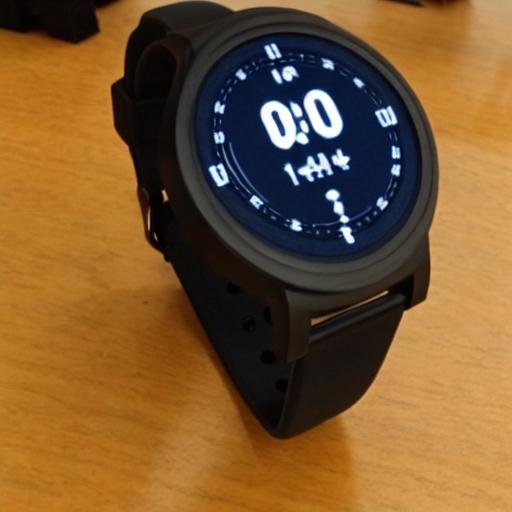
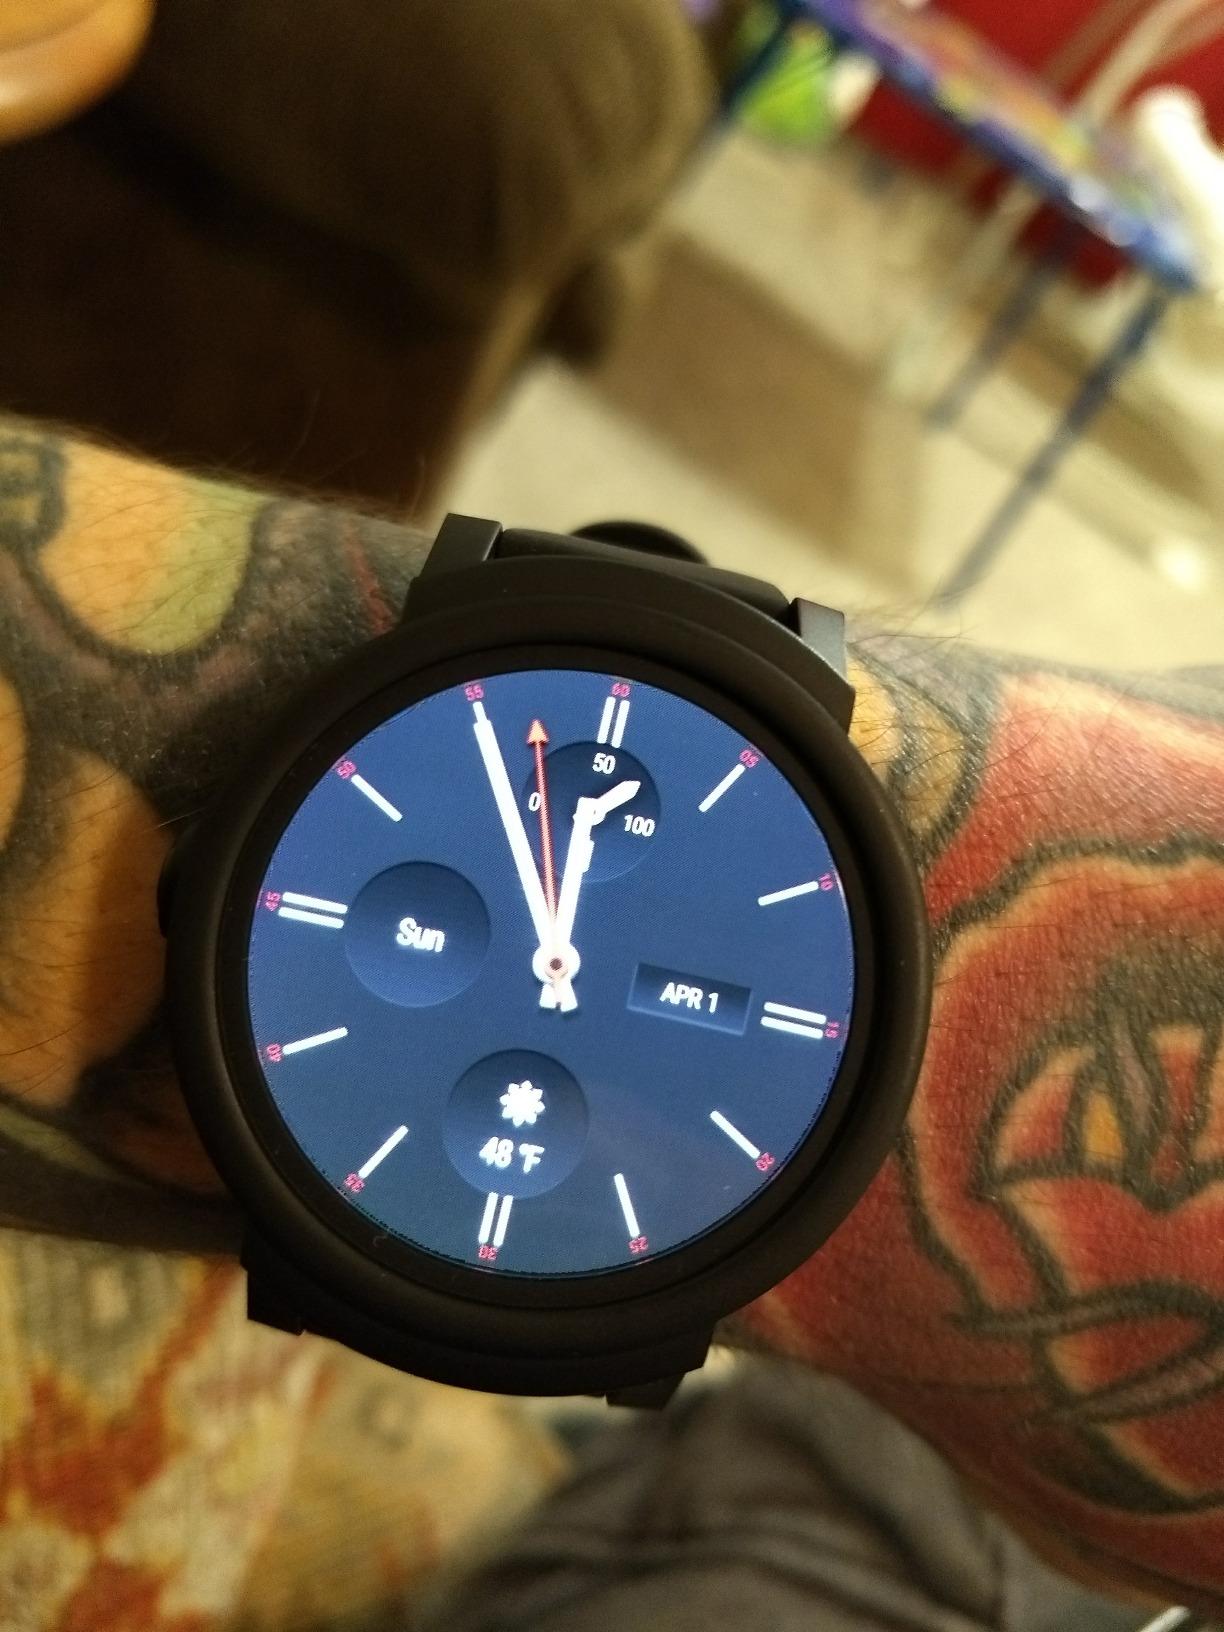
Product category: smartwatch
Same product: no